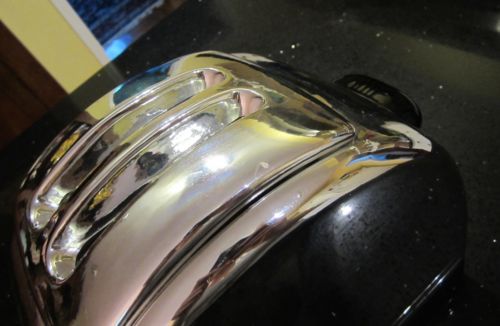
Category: toaster